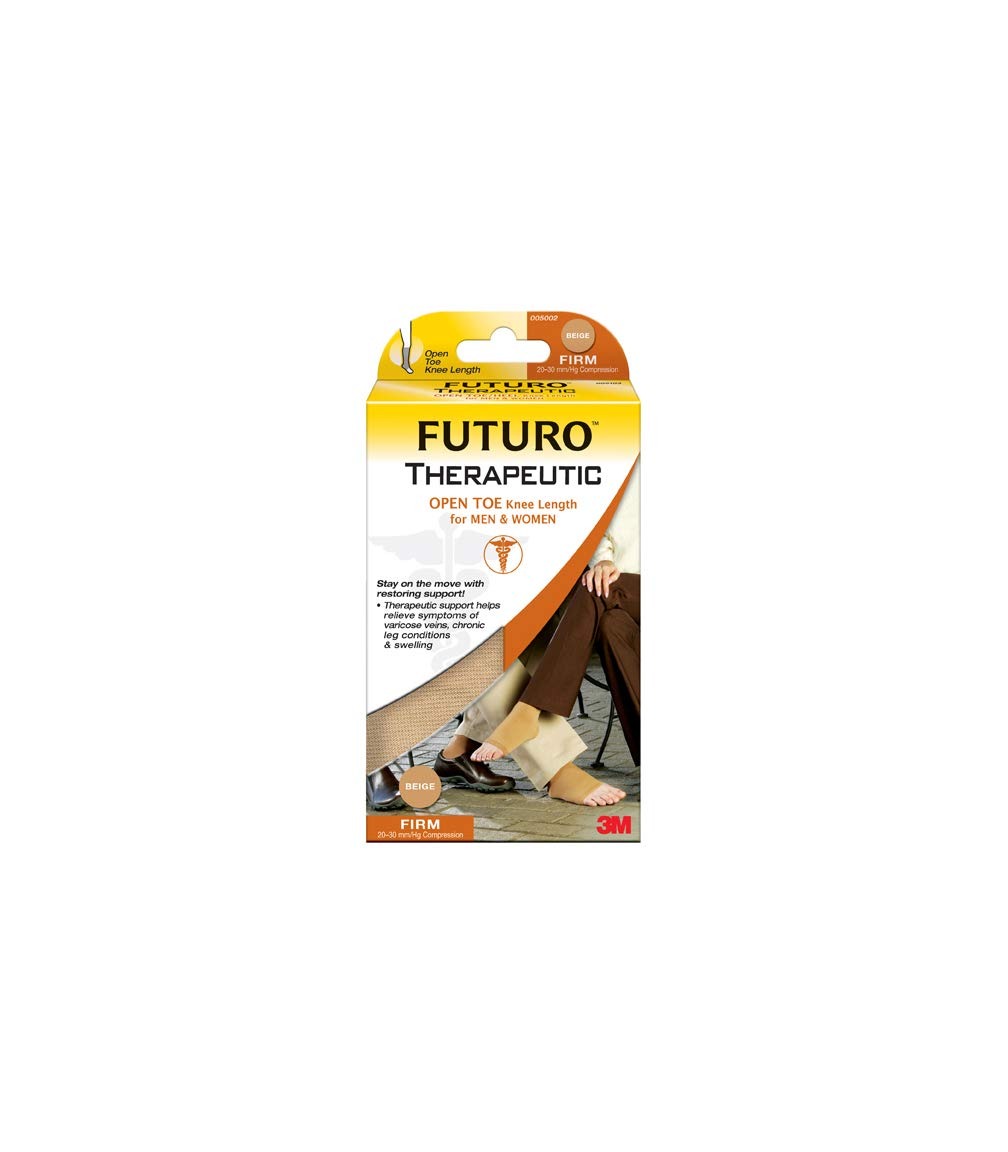
Item Name: FUTURO Therapeutic Open Toe Knee Length Stockings for Men & Women, Large, Beige
Bullet Point 1: Firm Compression (20-30 mm/Hg)
Bullet Point 2: Vein therapy helps relieve symptoms of moderate-to-severe varicose veins and ankle swelling
Bullet Point 3: Ideal for standing or sitting all day, traveling or active office work
Bullet Point 4: Can be used for supportive comfort during post-surgery recovery
Bullet Point 5: Open-toe design has a smooth, comfortable finish
Value: 1.0
Unit: Count

Price: 27.79